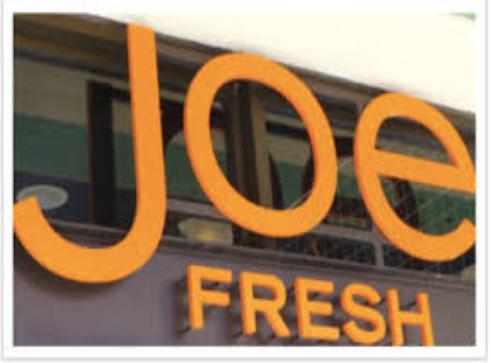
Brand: Joe Fresh
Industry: Clothes